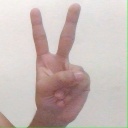
अक्षर: क